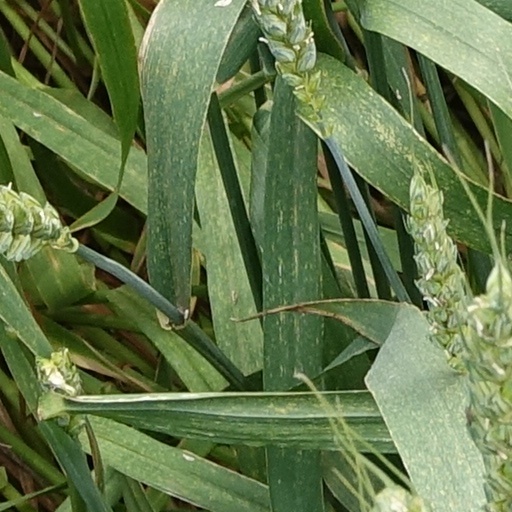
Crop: wheat